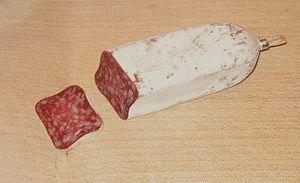
Cet article fournit diverses informations sur la production et consommation animale en Suisse.